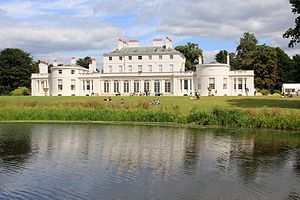
Frogmore House
Frogmore House
Frogmore House er et engelsk landhus, der blev bygget i 1680'erne.